Center for Agroecology & Sustainable Food Systems

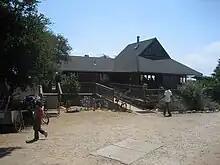
Communal kitchen on UCSC's farm

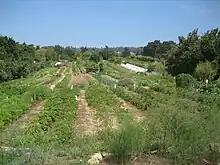
UCSC's organic farm

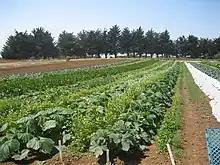
UCSC farm rows

The UC Santa Cruz Center for Agroecology (formerly the Center for Agroecology & Sustainable Food Systems) is a research, education, and public service organization within the Division of Social Sciences at the University of California, Santa Cruz.